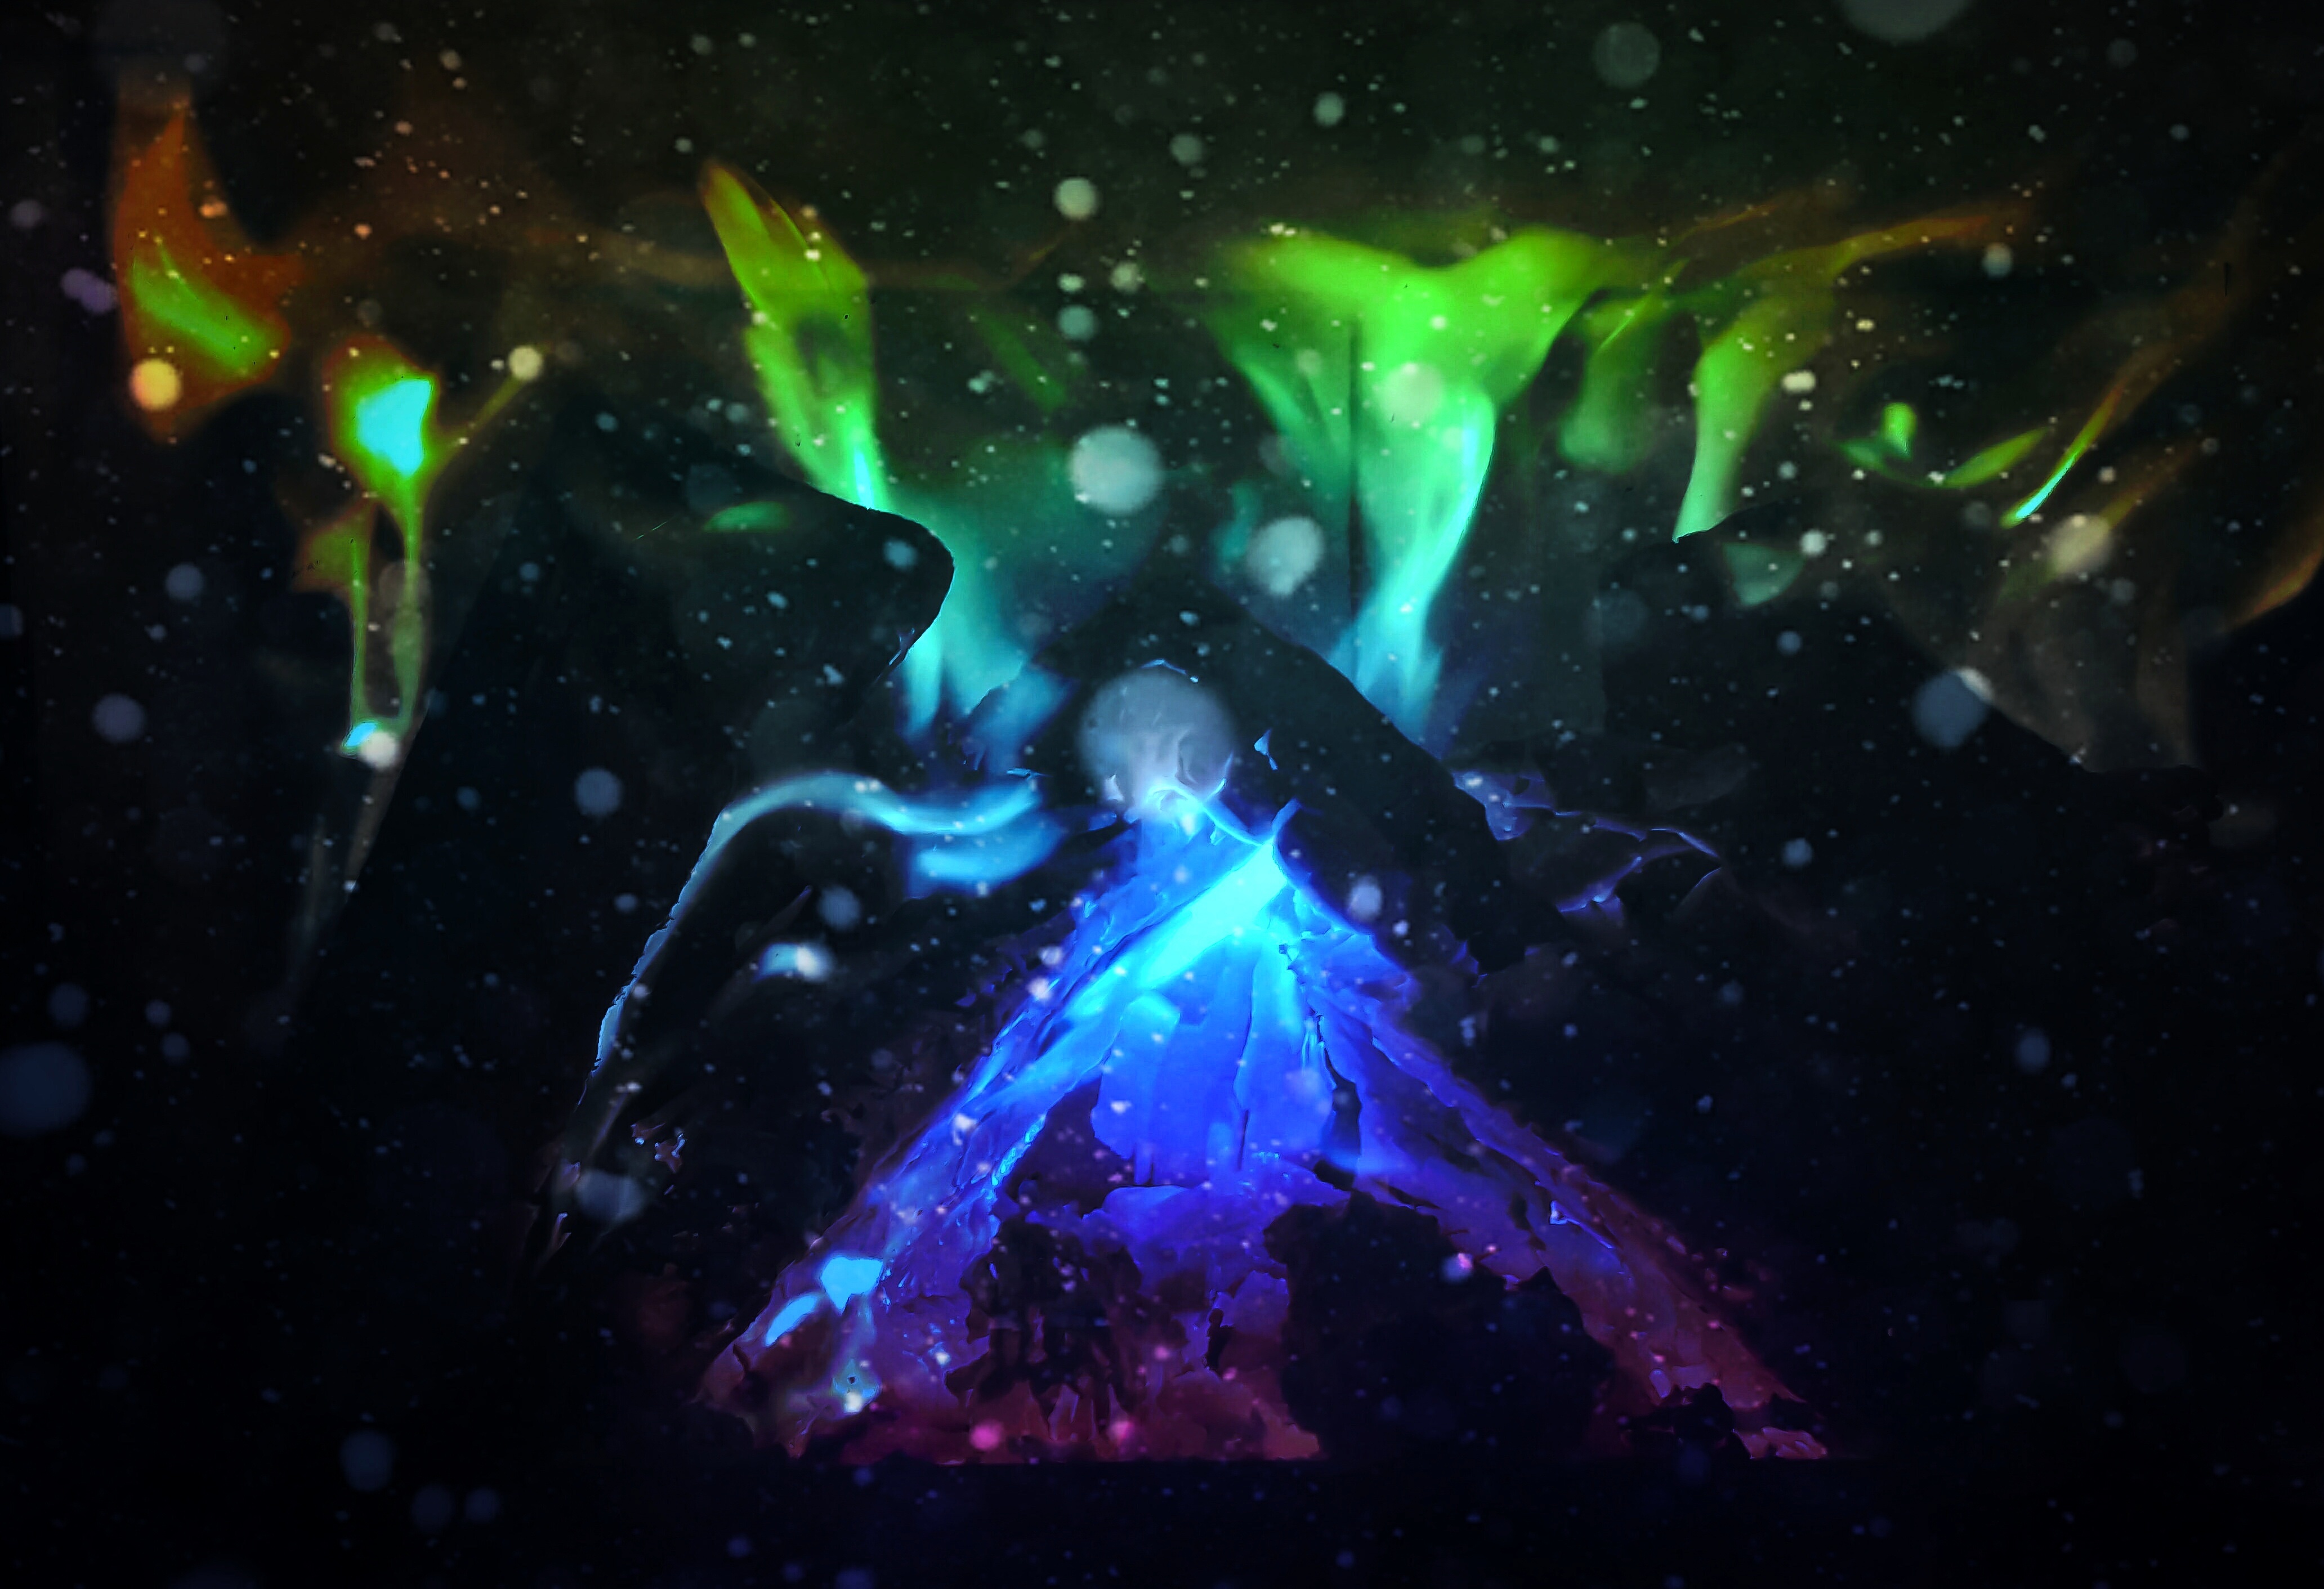
space, nebula, outer space, universe